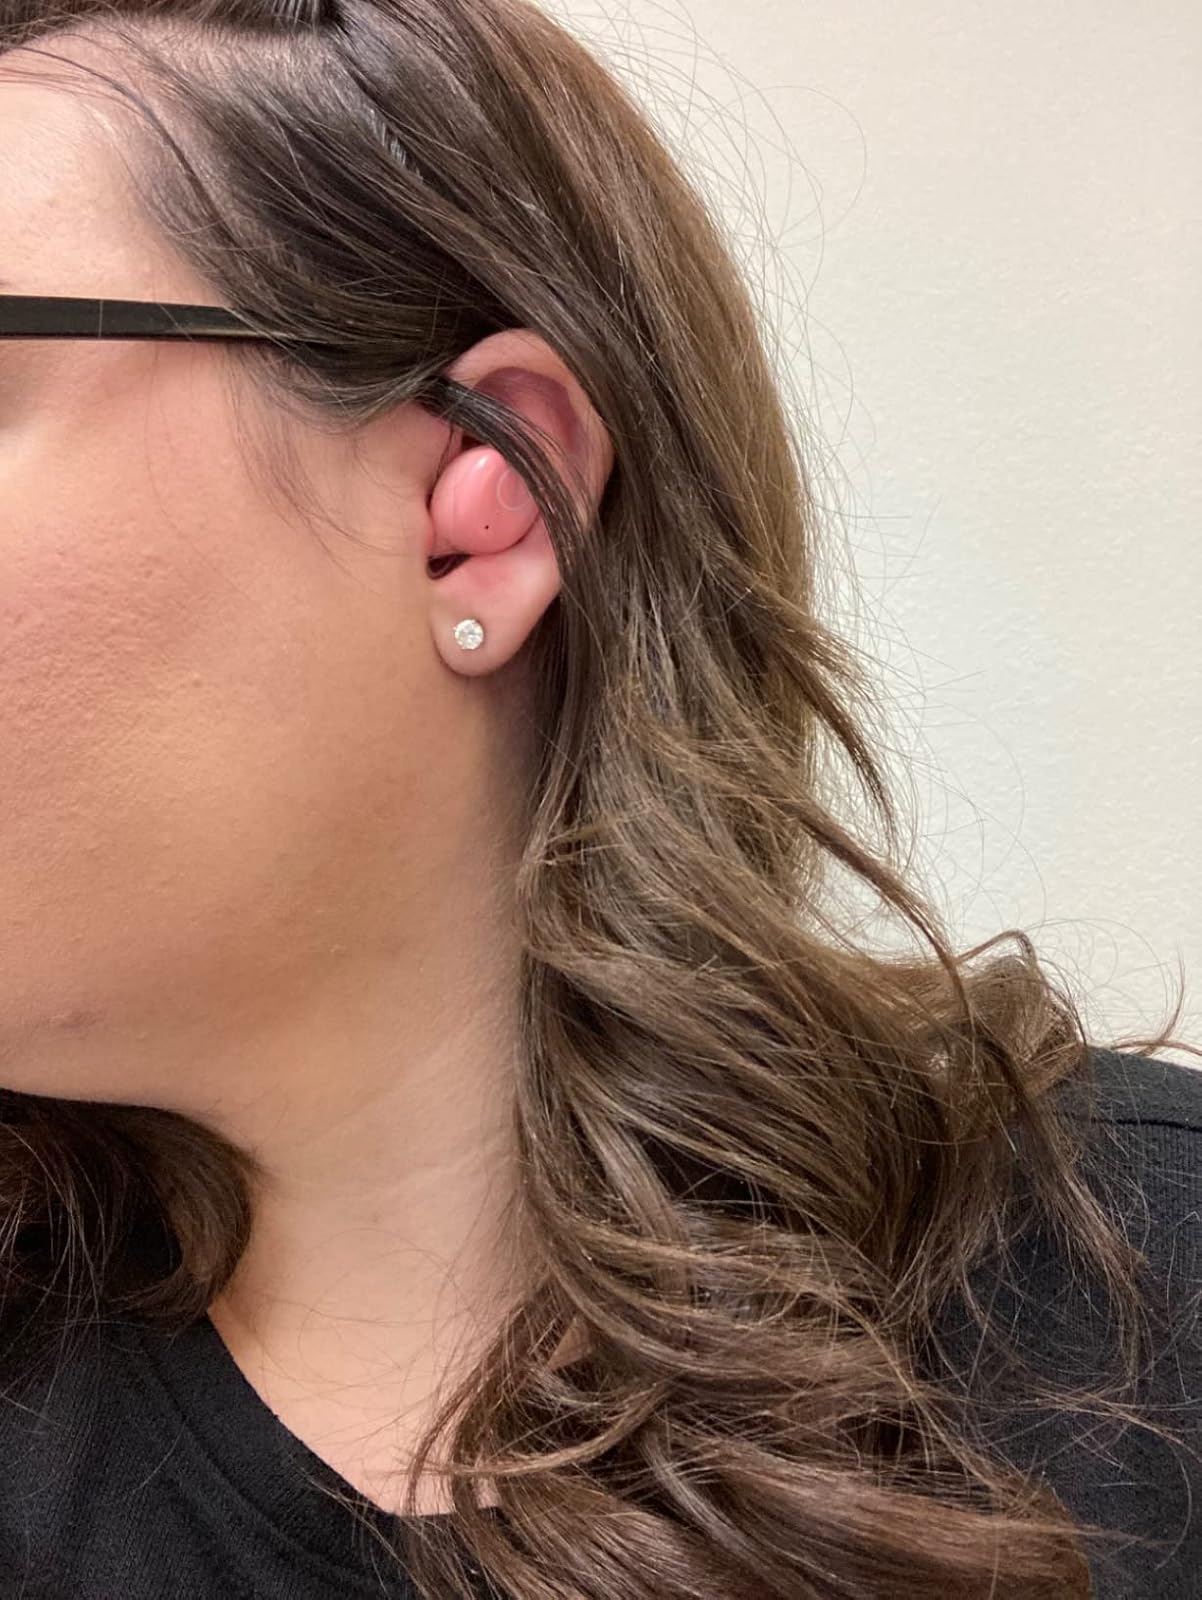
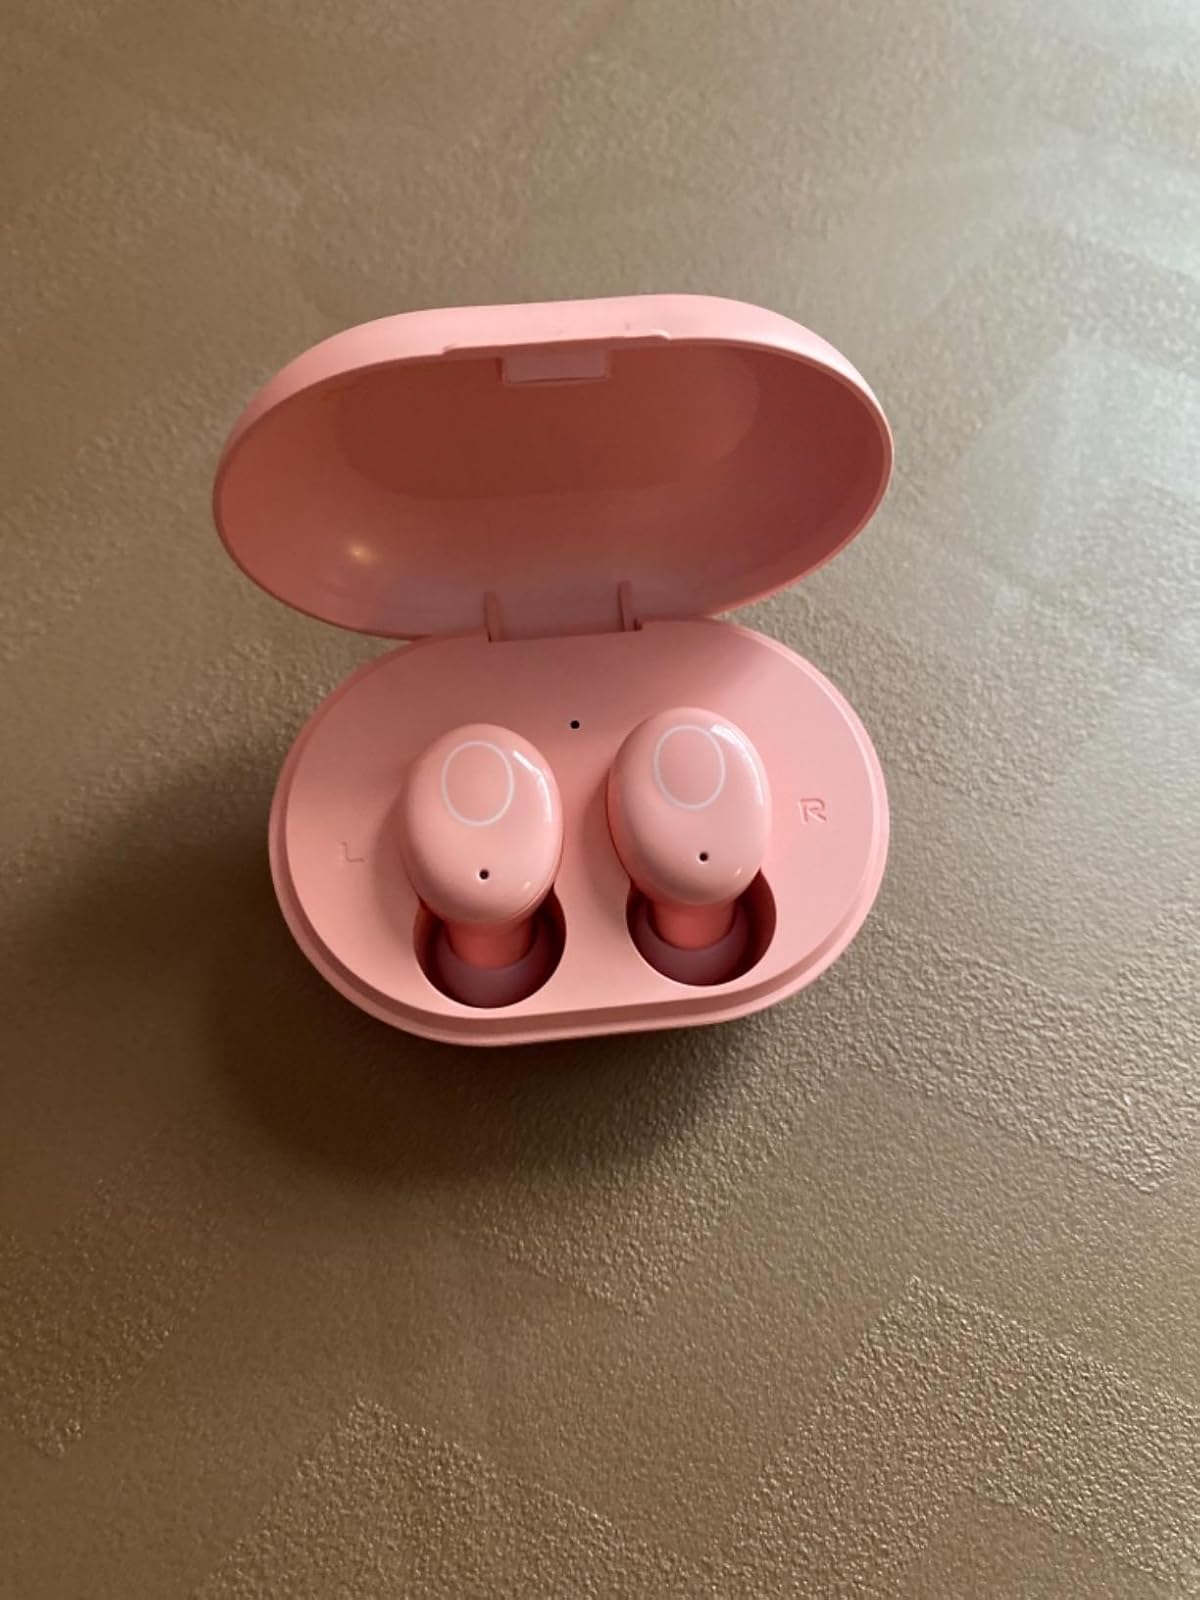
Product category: earbuds
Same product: yes